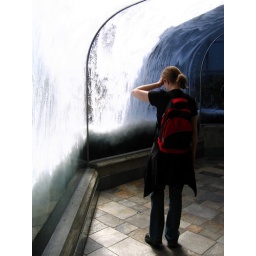
Bethany, during the flood of water that comes over the window every minute or two.